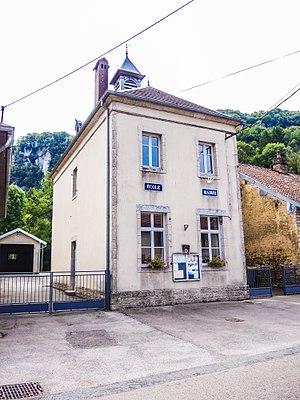
Mairie de Guillon-les-Bains. Doubs